Diego Maradona

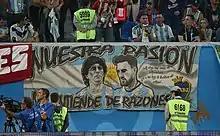
Banners depicting Maradona – such as this where he features alongside Lionel Messi at the 2018 World Cup in Russia – often appear at Argentina games.

A 2006 television commercial for Brazilian soft drink Guaraná Antarctica portrayed Maradona as a member of the Brazil national team, including wearing the yellow jersey and singing the Brazilian national anthem with Brazilian players Ronaldo and Kaká. Later on in the commercial he wakes up realizing it was a nightmare after having too much of the drink. This generated some controversy in the Argentine media after its release (although the commercial was not supposed to air for the Argentine market, fans could see it online). Maradona replied that he had no problem wearing the Brazilian national squad jersey despite Argentina and Brazil's tense football rivalry, but that he would refuse to wear the shirt of River Plate, Boca Juniors' traditional rival. There is a documented phenomenon of Brazilians being named in honour of Maradona, an example being footballer Diego Costa.